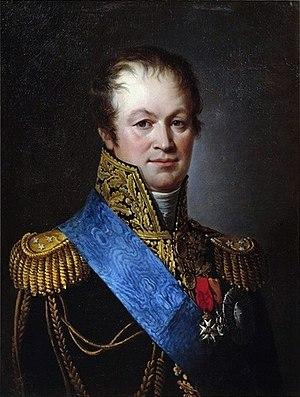
Portrait du début du XIXe siècle
Henri François Marie Charpentier, né le 23 juin 1769 à Soissons et mort le 14 octobre 1831 à Oigny-en-Valois, est un général français de la Révolution et de l’Empire.